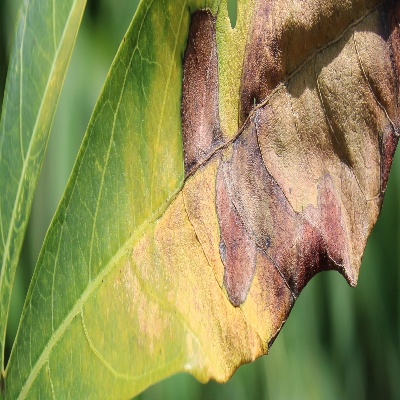
Crop: Cassava
Condition: bacterial blight